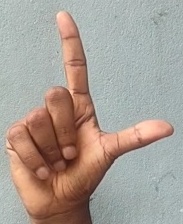
ASL sign: L